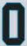
Number: 0